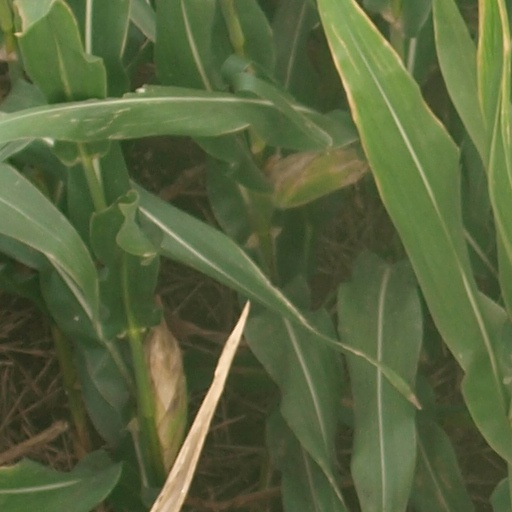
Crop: maize; corn